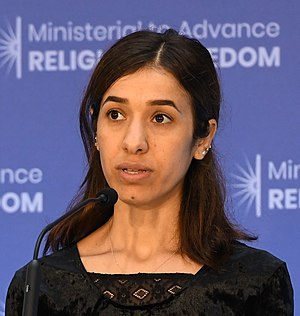
Nadia Murad
Nadia Murad i 2018.
Nadia Murad Basee Taha er en yazidisk-kurdisk menneskerettighedsaktivist og aktivist for krigsofres rettigheder.